Bart Gets Famous

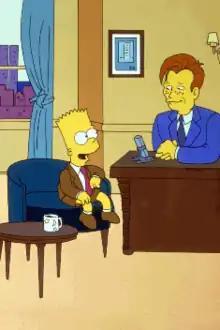
The episode's promotional image featuring Bart and Conan O'Brien

"Bart Gets Famous" is the twelfth episode of the fifth season of the American animated television series "The Simpsons". It originally aired on the Fox network in the United States on February 3, 1994. In the episode, Bart gets a job as Krusty the Clown's production assistant. He replaces Sideshow Mel in one of Krusty's skits and accidentally destroys the stage props. When Bart says "I didn't do it," he instantly becomes famous for his catchphrase.